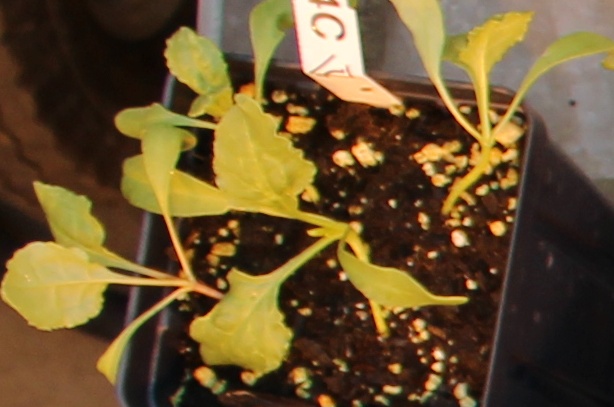
Label: Sugar beet